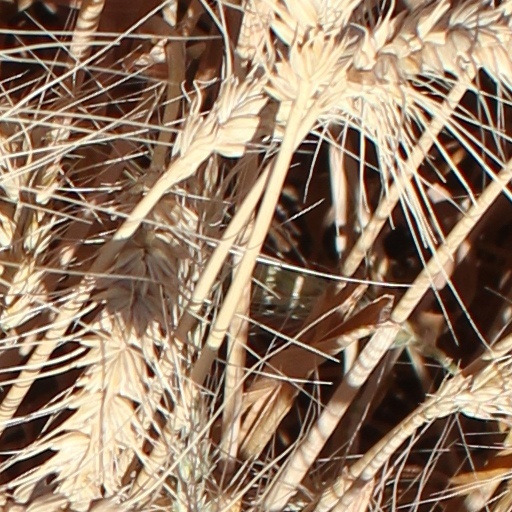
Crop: wheat